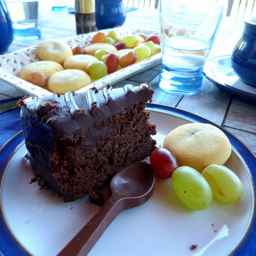
A plate with a slice of chocolate cake and some fruit on a plate.
a plate with a dessert cake and some fruit beside it
There is a piece of chocolate cake on a plate with a cookie, a spoon, and grapes.
A piece of cake and some fruit on a plate.
A white plate topped with a slice of cake and fruit.